Sports in Asia

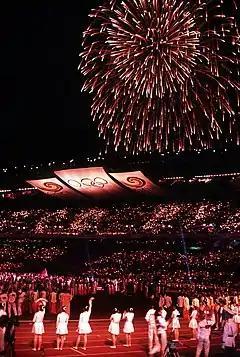
Closing ceremonies of the 1988 Summer Olympics in Seoul

Motorsport is popular in Japan. The country has hosted several international races, such as the Japanese Grand Prix (Formula One), 6 Hours of Fuji (FIA World Endurance Championship), Japanese motorcycle Grand Prix (Grand Prix motorcycle racing), Suzuka 8 Hours (FIM Endurance World Championship), Rally Japan (World Rally Championship), FIA WTCC Race of Japan (World Touring Car Championship), Indy Japan 300 (IndyCar Series), NASCAR Thunder 100 and Coca-Cola 500 (NASCAR Cup Series).